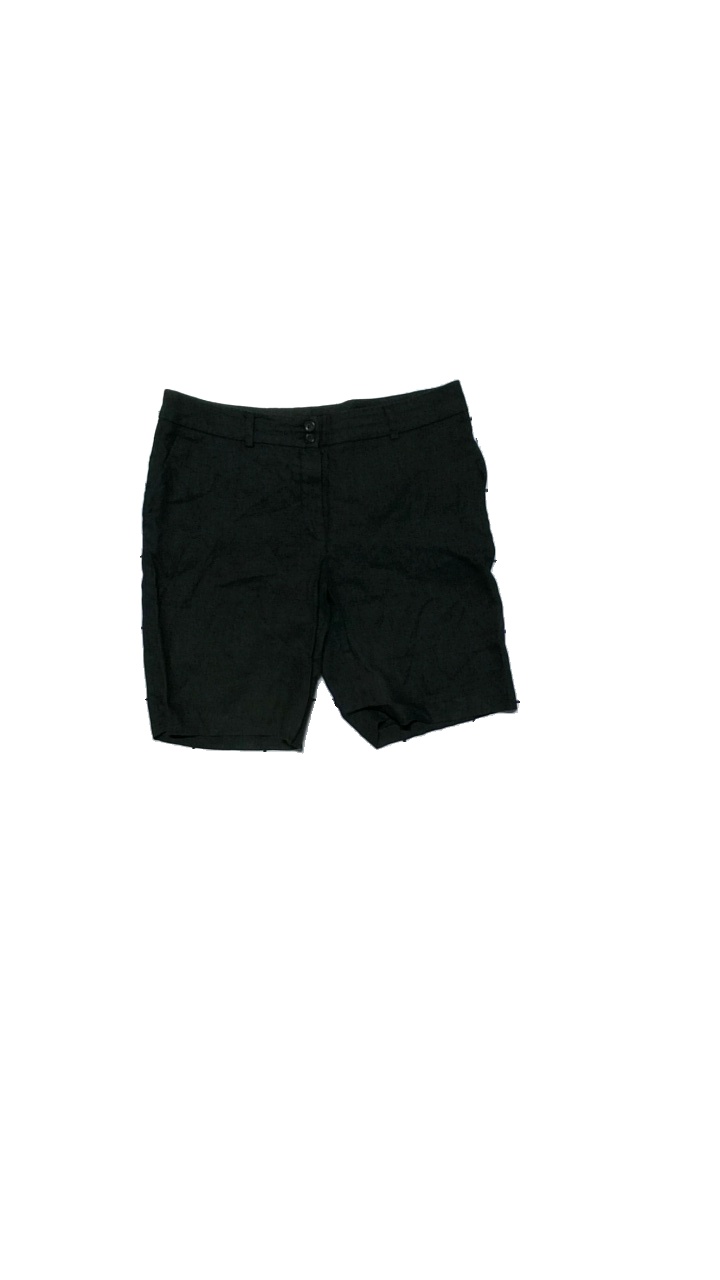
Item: Shorts (Ladies)
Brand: Cph
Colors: Black
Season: Summer
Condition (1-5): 3
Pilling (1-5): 2
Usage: Export
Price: <50